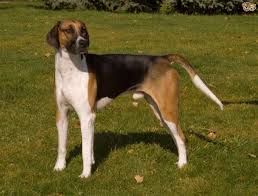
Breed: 223-n000074-English_foxhound